Bovine ephemeral fever

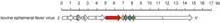
Genome of BEFV

BEFV forms a bullet- or cone-shaped virions that consist of a negative, single stranded RNA genome with a lipid envelope and 5 structural proteins. The envelope glycoprotein G contains type-specific and neutralizing antigenic sites. There has been recent evidence which demonstrated that BEFV induces apoptosis in several cell lines. It was however shown that apoptosis could be blocked by the caspase inhibitor (Z-VAD-fmk), indicating that BEFV induces caspase-dependent apoptosis in cultured cells.